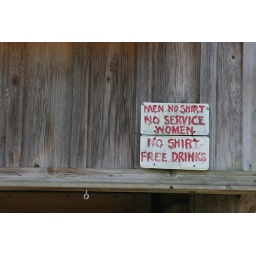
sign on boathouse by my house